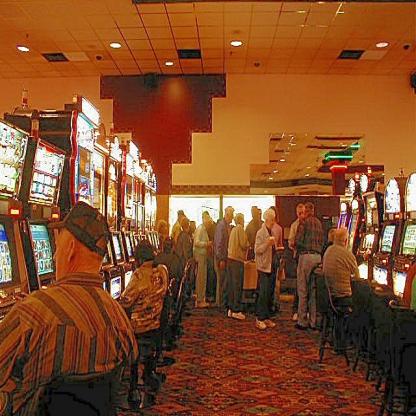
Scene: Indoor